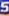
Number: 5